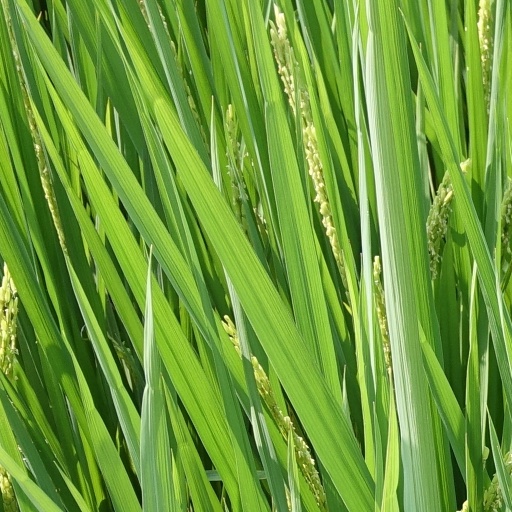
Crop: rice